Ernst Torgler

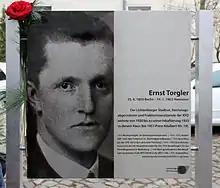
Memorial plaque of Torgler in Karlshorst

After World War II, he was denazified and landed a job with the administration of Bückeburg, with help of the US Army. Despite the hard times, Torgler managed to keep himself in a well-paid position. Torgler angrily dismissed charges that he had willingly co-operated with the Nazis.